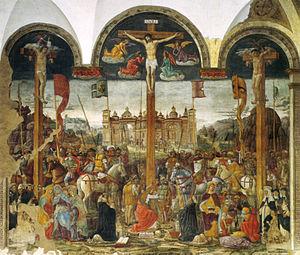
Donato Montorfano ou Giovanni Donato da Montorfano est un peintre italien qui fut actif en Lombardie.